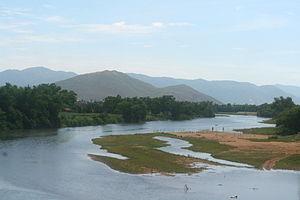
Bình Định est une des provinces de la région de la côte centrale du Sud du Viêt Nam.